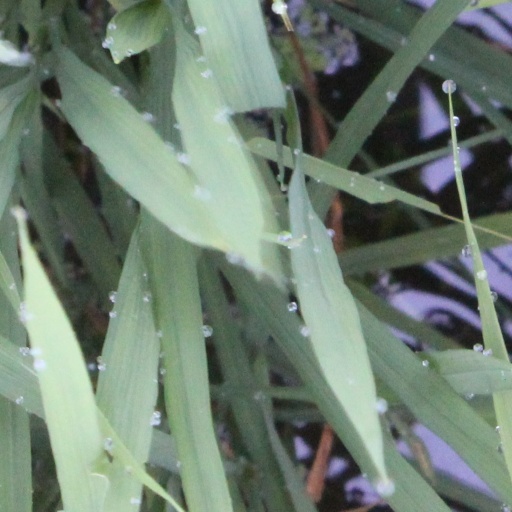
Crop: rice